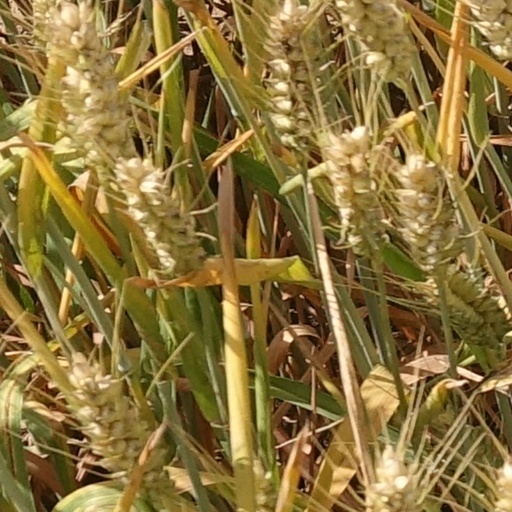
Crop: wheat